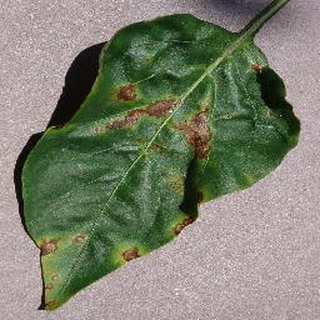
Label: bell_pepper_bacterial_spot